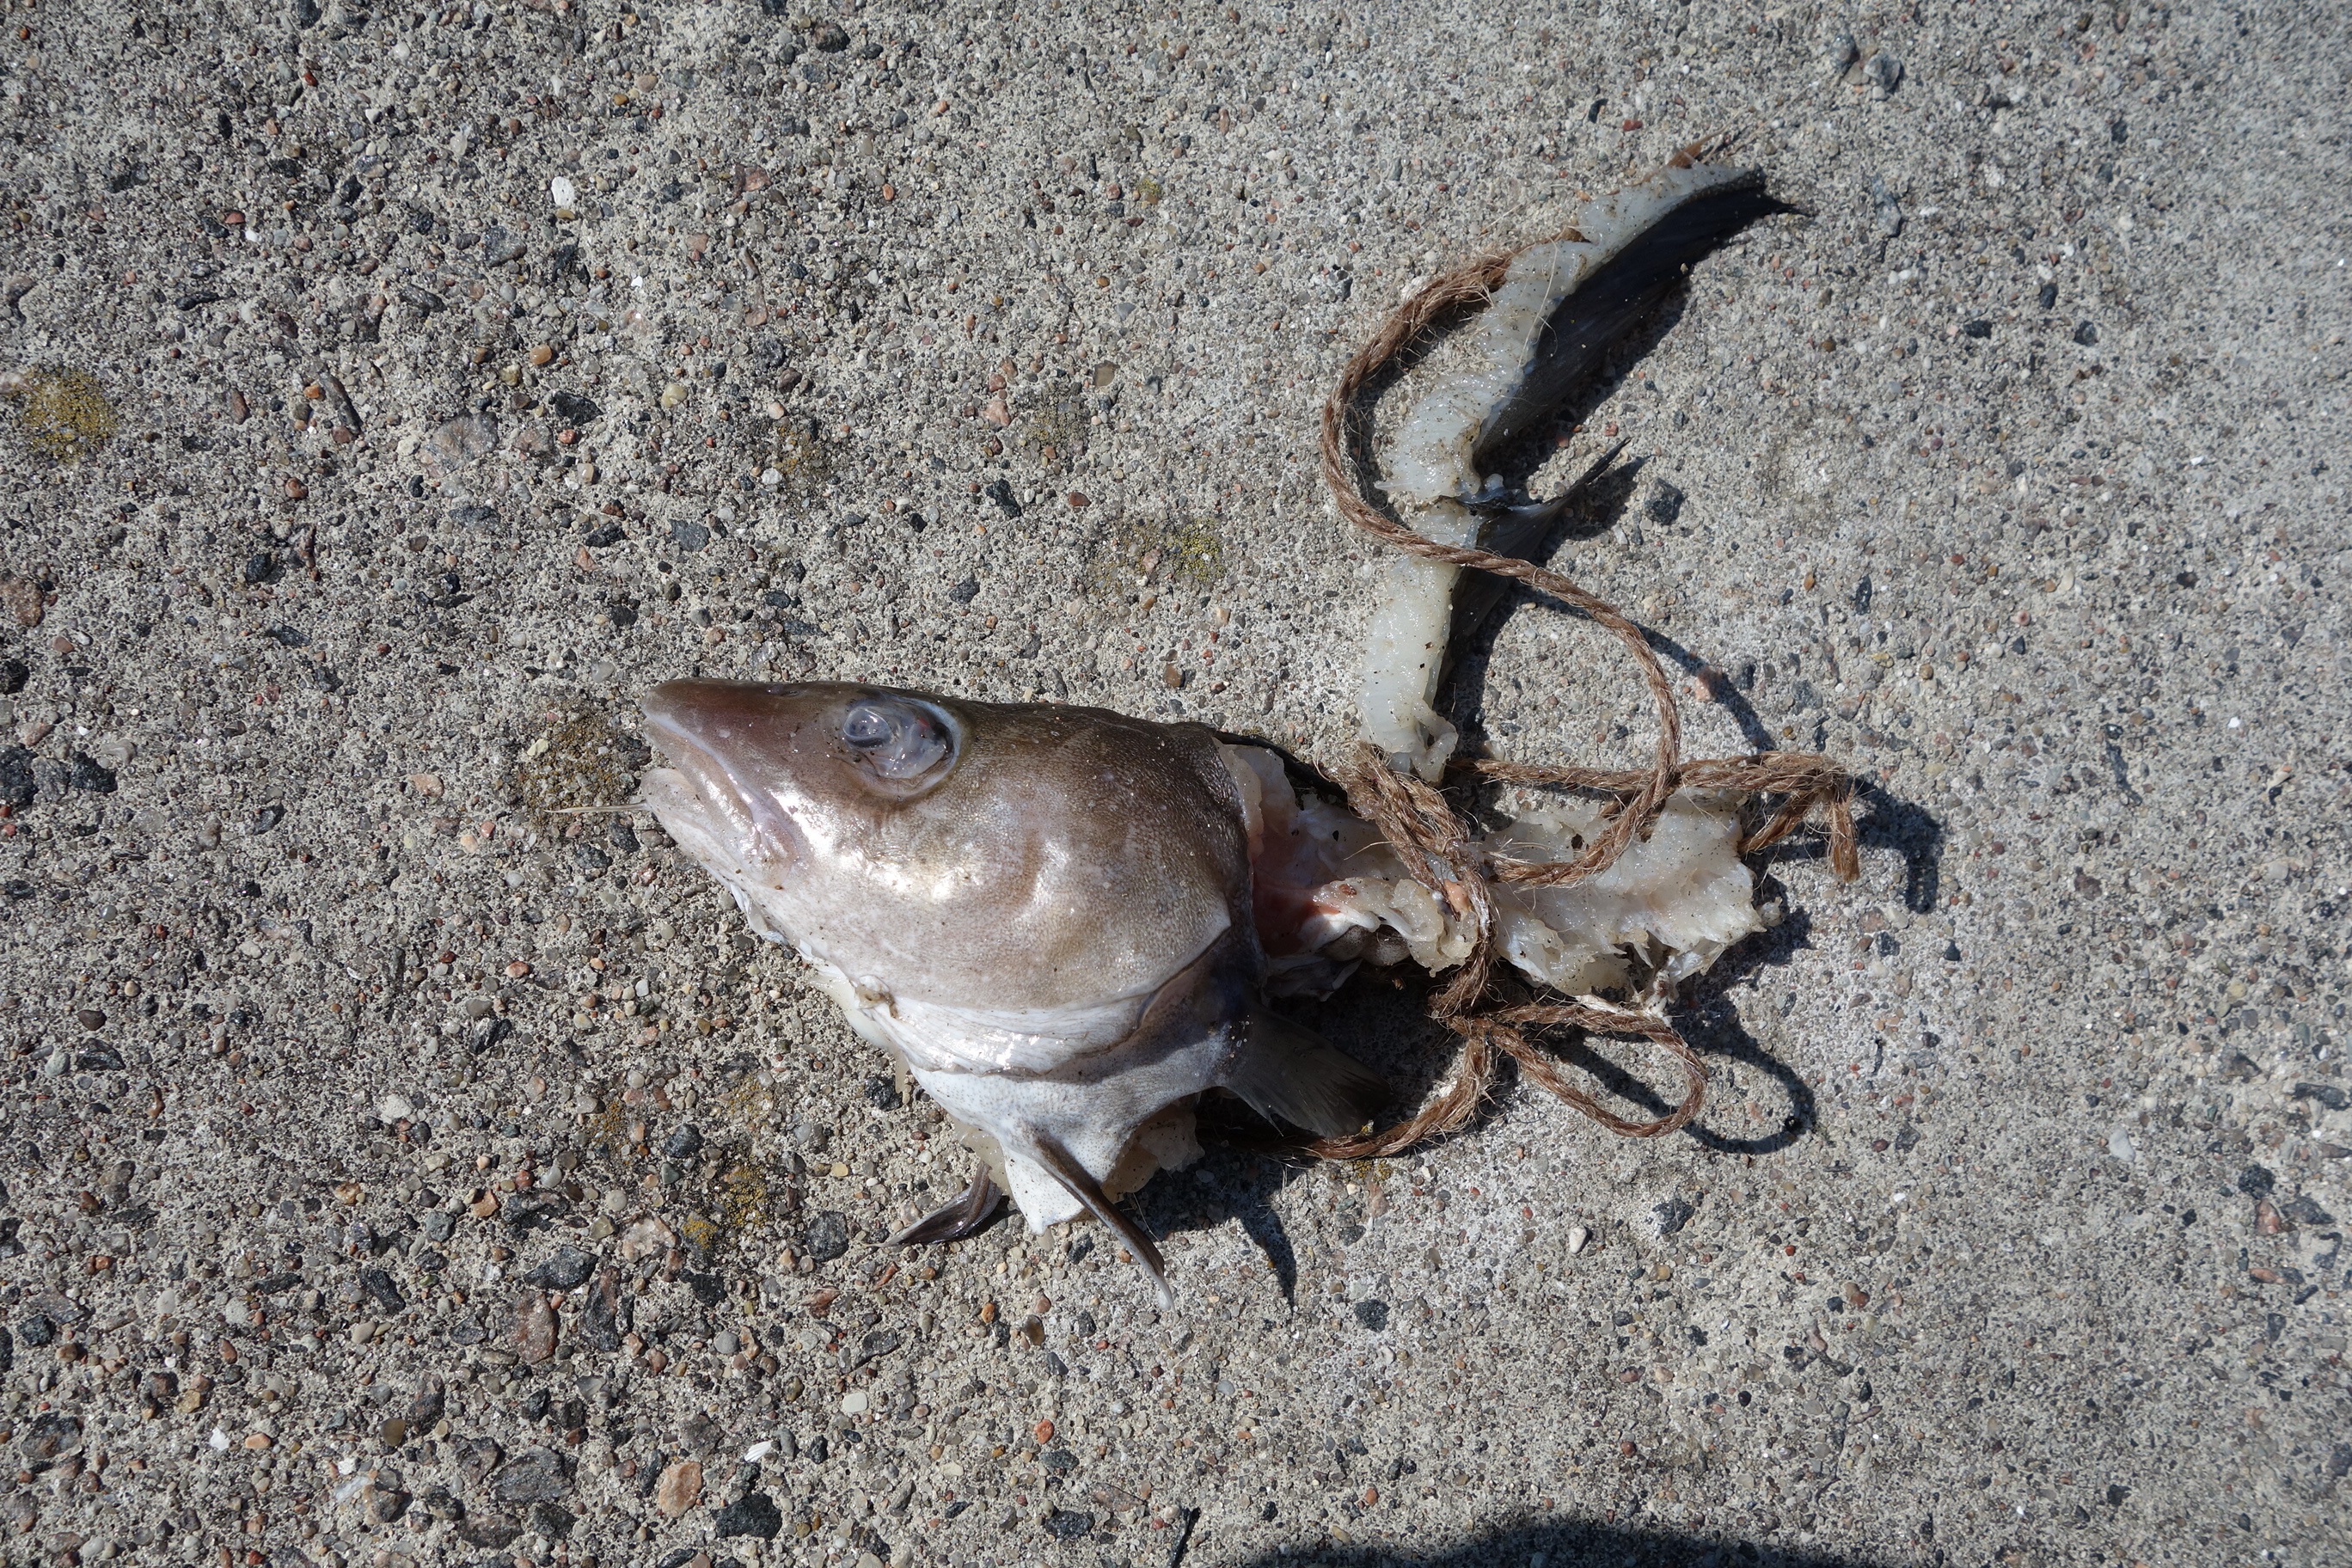
wildlife, seafood, fish, dead, fauna, crab, fish head, carcass, marine biology